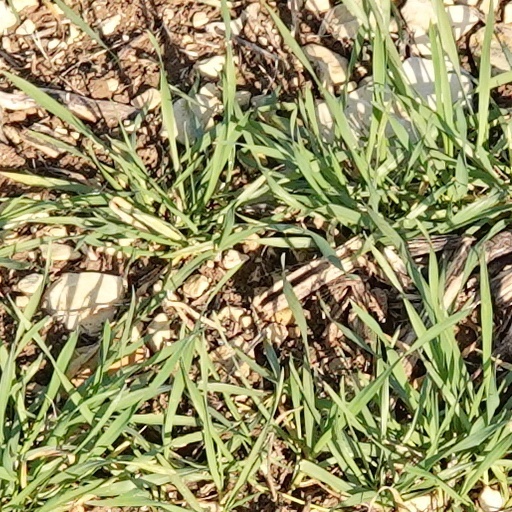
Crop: wheat